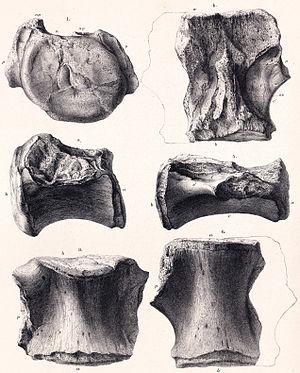
Bothriospondylus est un genre nomen dubium de dinosaure sauropode du Jurassique supérieur. À l'âge adulte, il aurait eu une taille de 15 à 20 mètres de long.